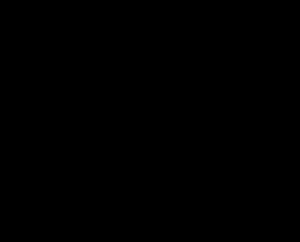
Un canon à électrons est un dispositif permettant de produire un faisceau d'électrons. C'est l'un des composants essentiels d'un tube cathodique ou d'un instrument tel que le microscope électronique.
La microscopie électronique à balayage ou Scanning Electron Microscopy en anglais est une technique de microscopie électronique capable de produire des images en haute résolution de la surface d’un échantillon en utilisant le principe des interactions électrons-matière.